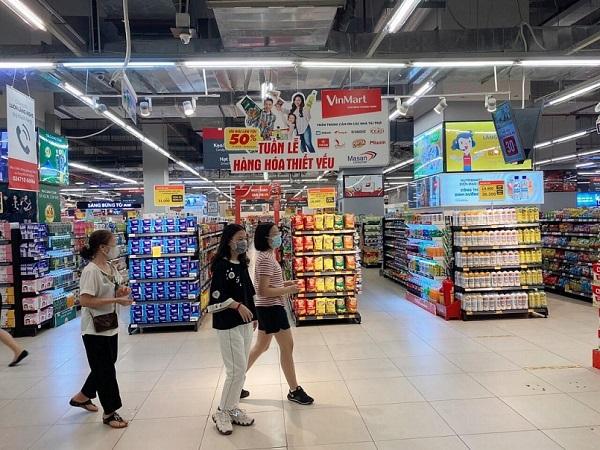
đây là khung cảnh xuất hiện ở bên trong một siêu thị